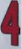
Number: 4